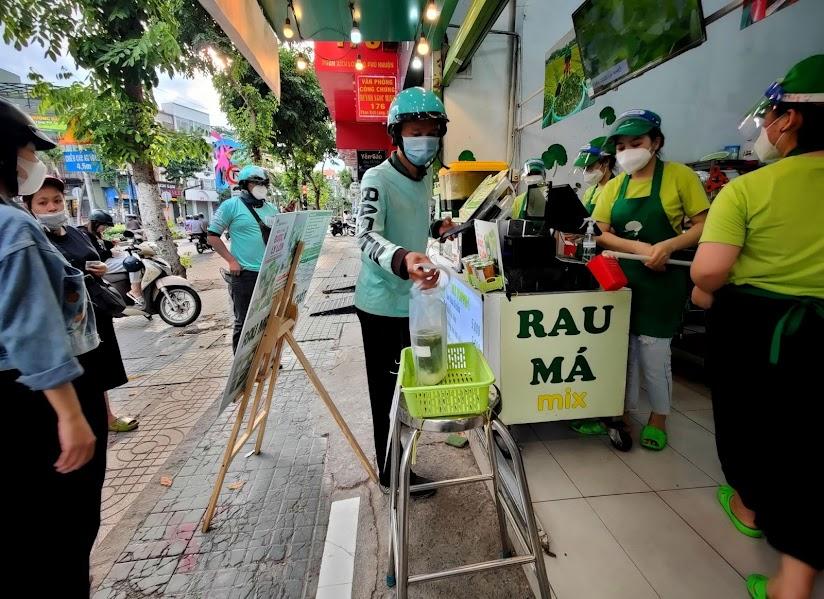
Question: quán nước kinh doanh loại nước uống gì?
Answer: quán kinh doanh nước rau má